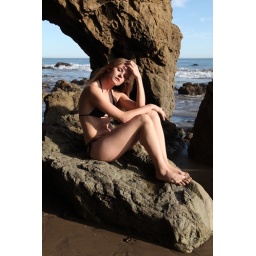
Photoshoot of a pretty model with long blonde hair and blue eyes in a black bikini.